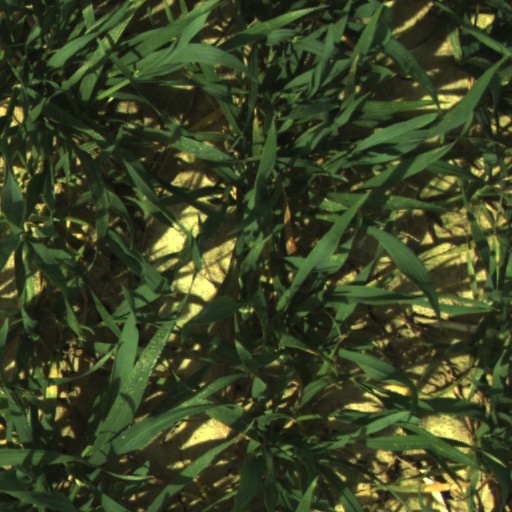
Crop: wheat